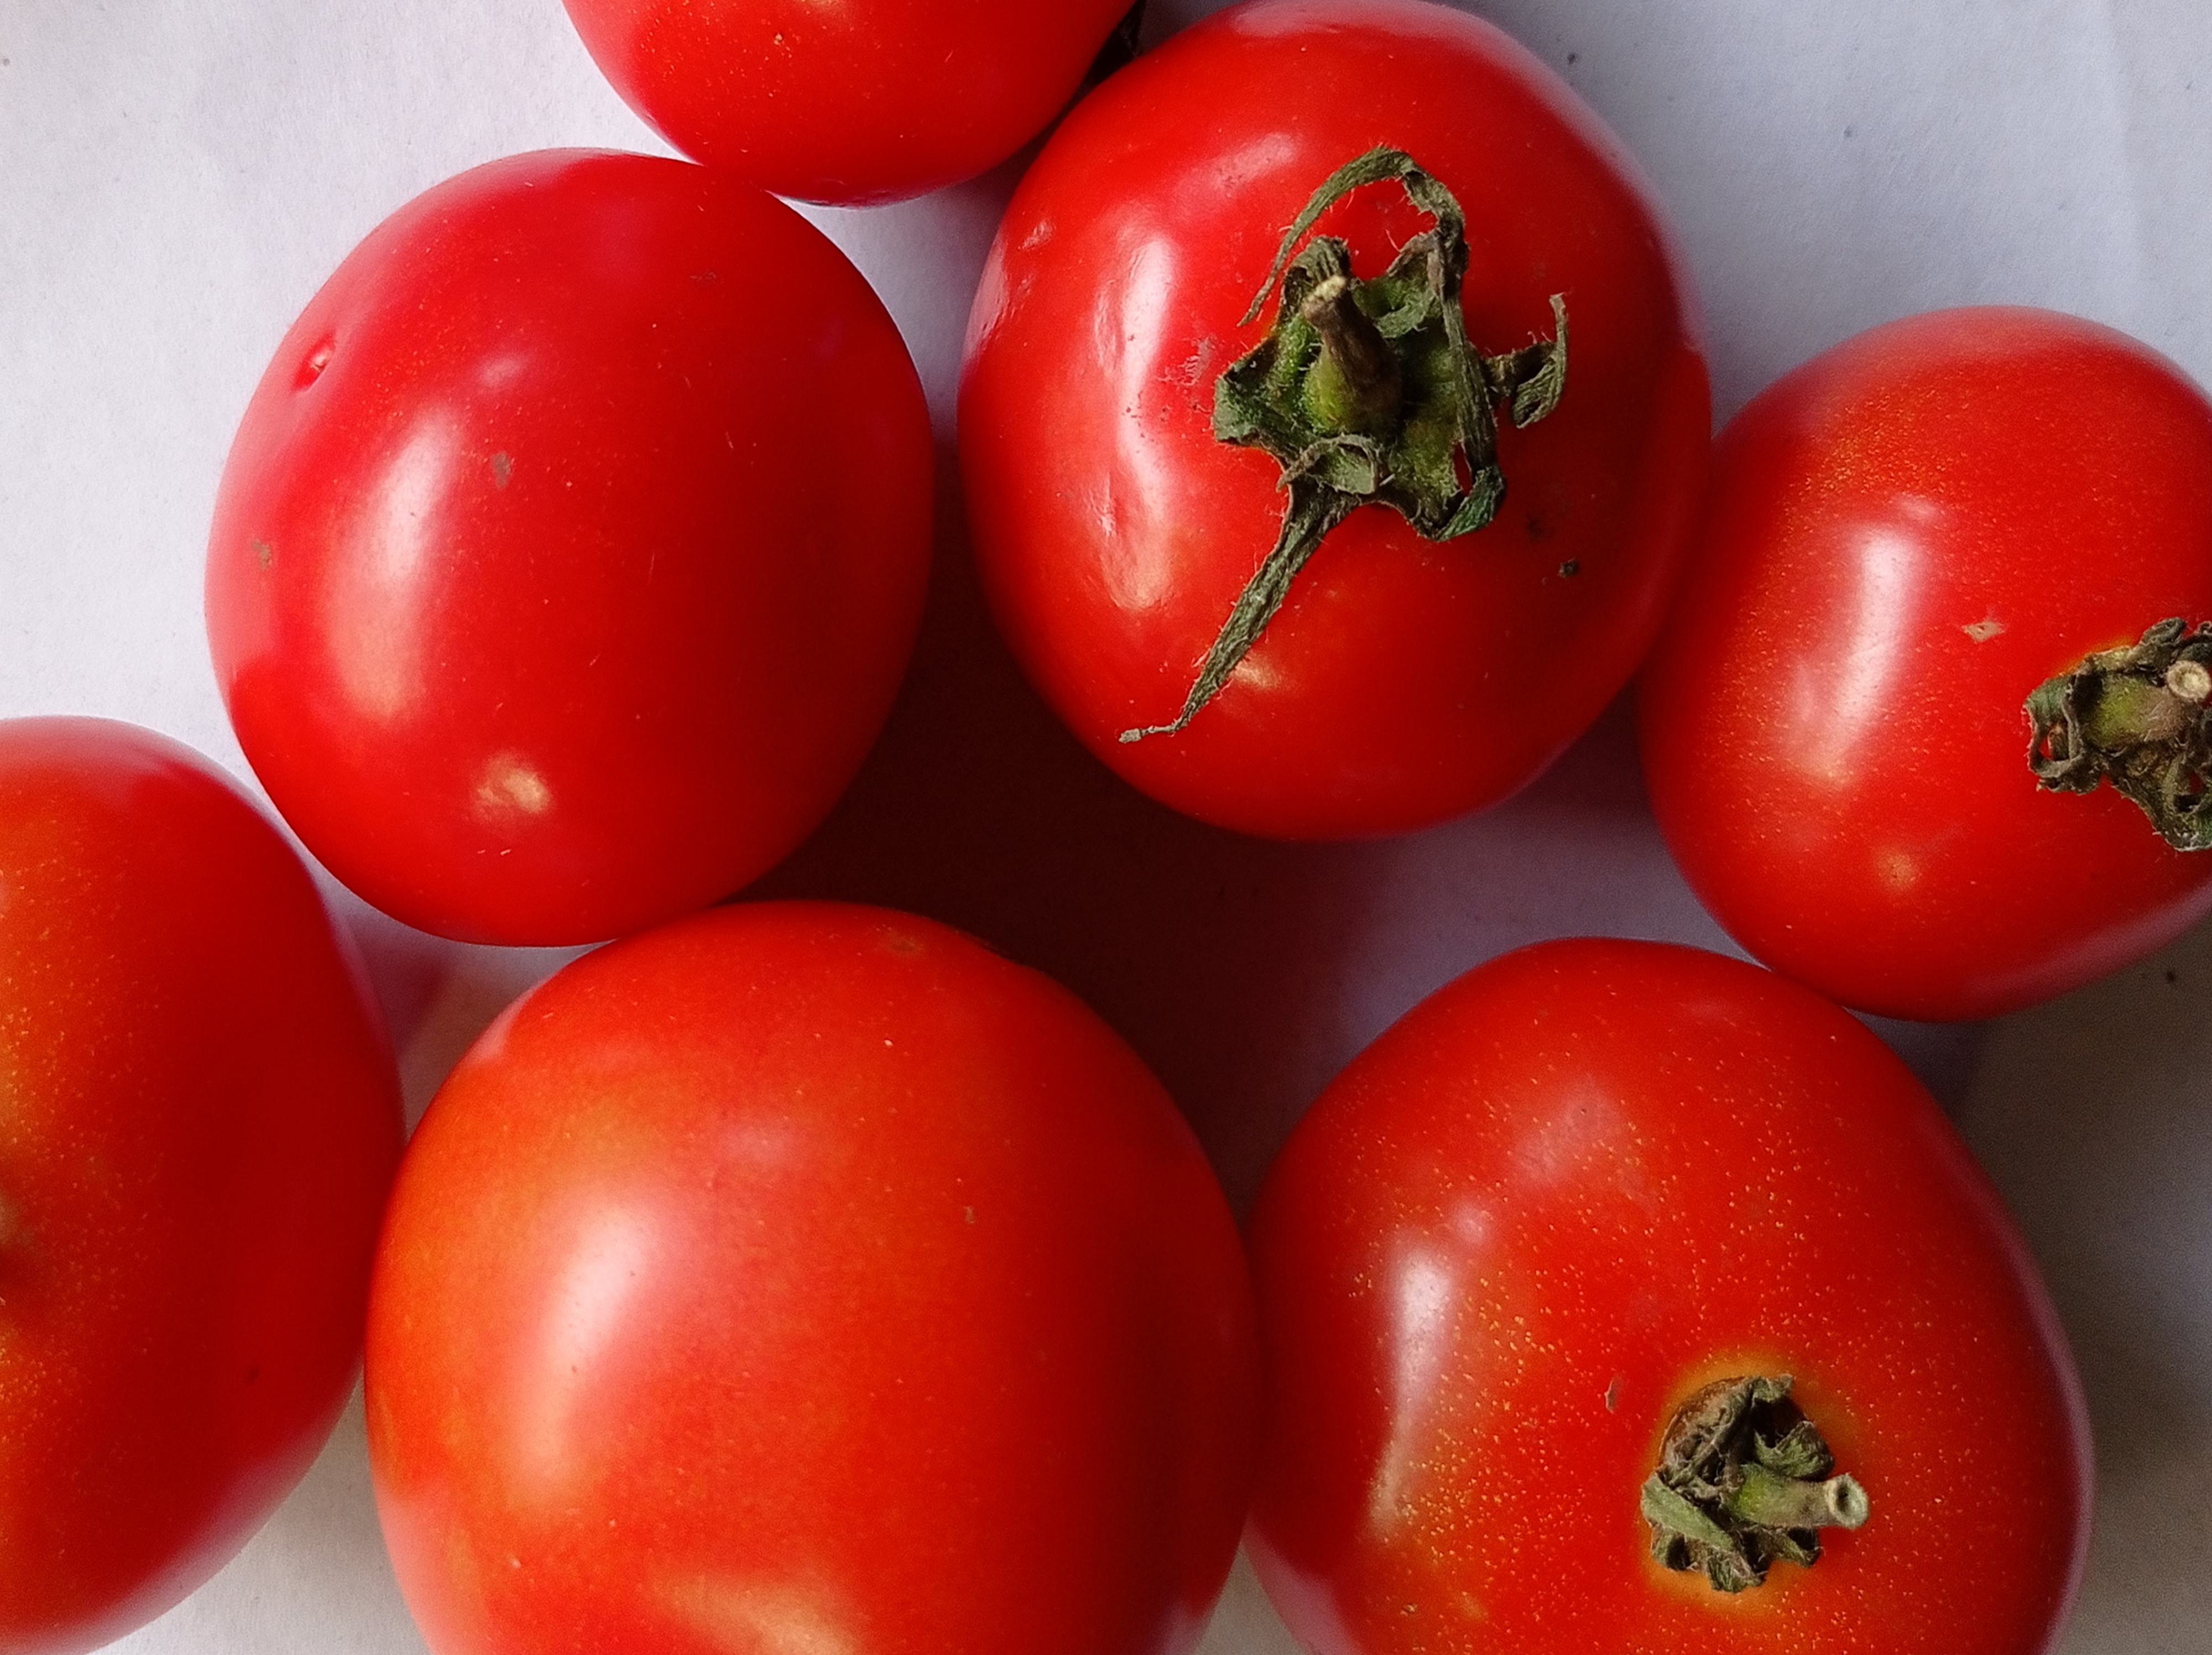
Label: Fresh